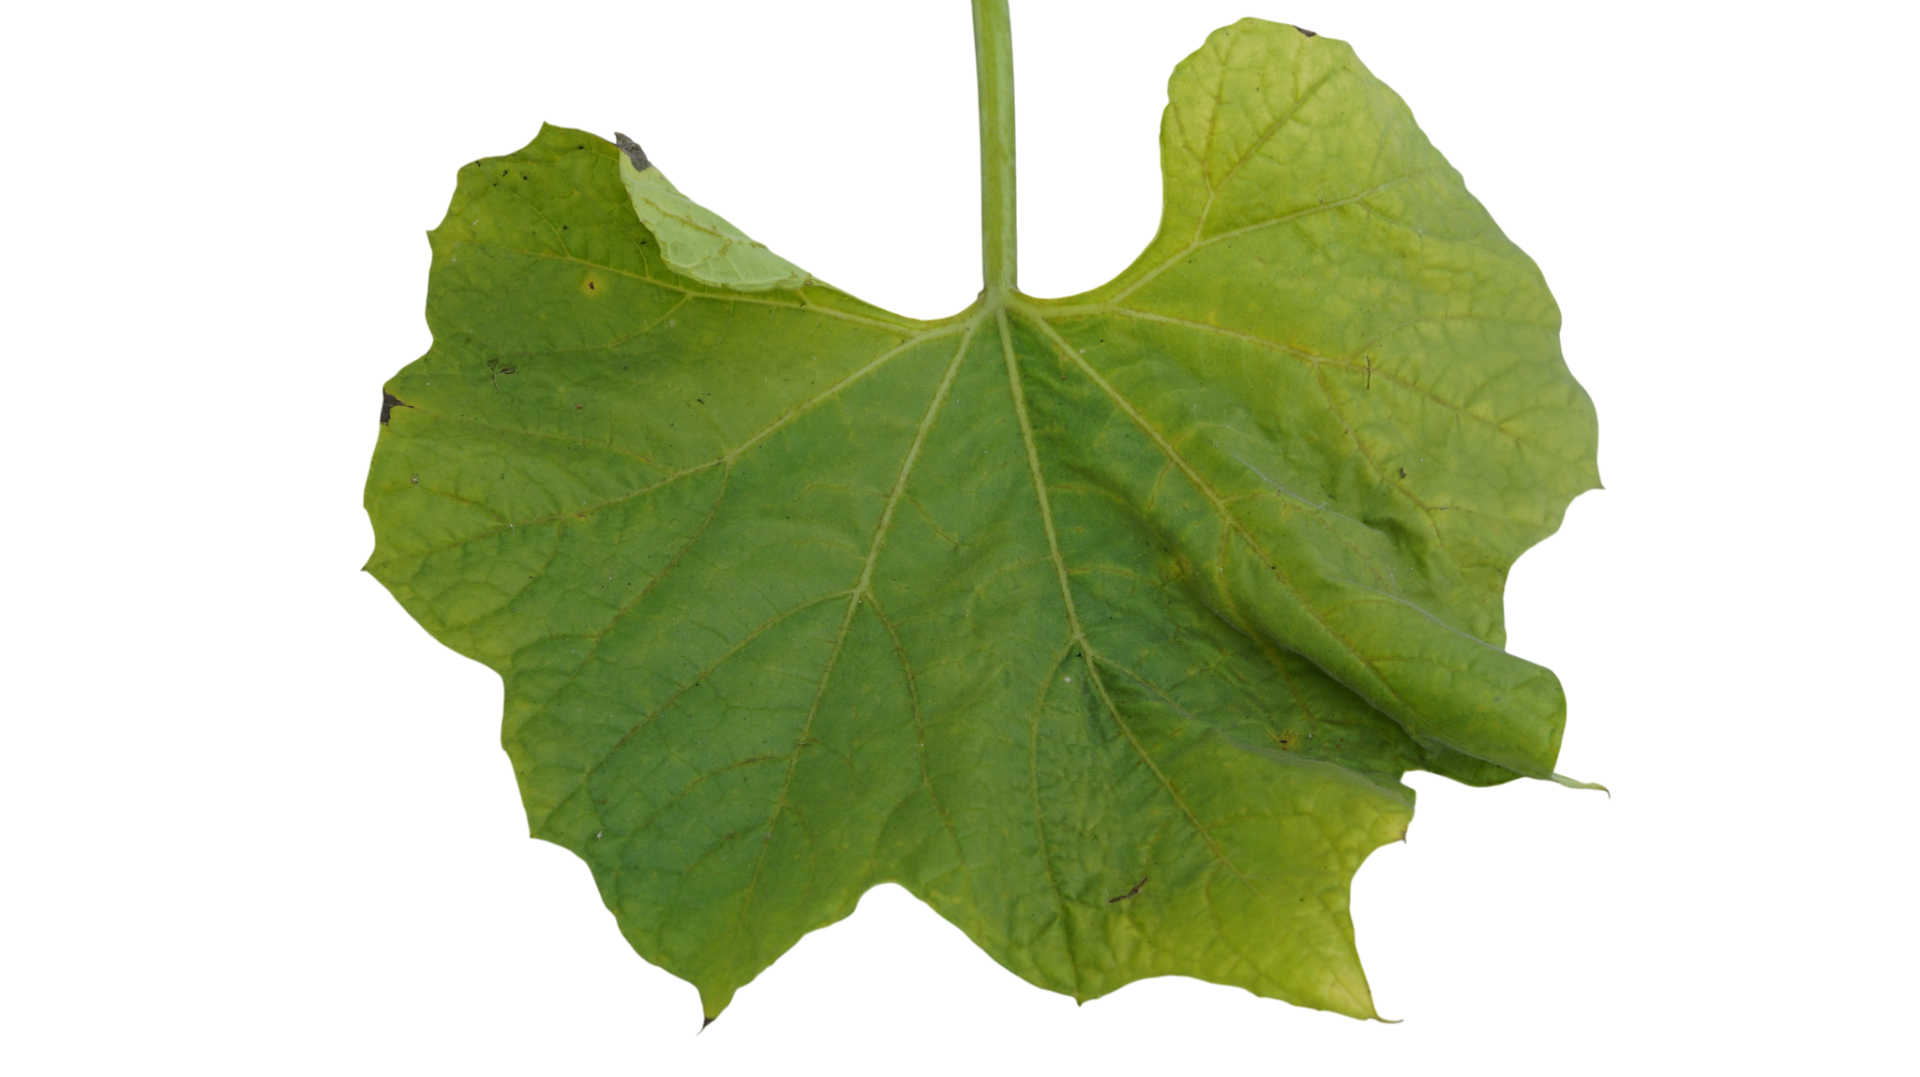
Crop: Bottle Gourd
Label: Downy_Mildew